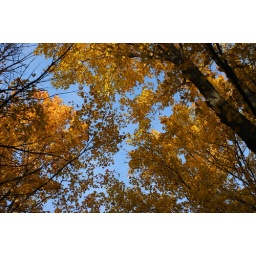
All the leaves on the trees were the same golden yellow and I liked the way they looked against the cloudless blue sky.